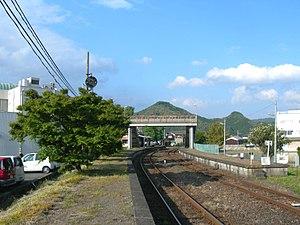
La gare d'Iyo-Miyanoshita est une gare ferroviaire localisée dans la ville d'Uwajima, dans la préfecture d'Ehime au Japon. La gare est exploitée par la JR Shikoku, sur la ligne Yodo. La gare faisait partie de la ville de Mima, mais le 1ᵉʳ août 2005, la ville avec les villes de Tsushima et Yoshida furent intégrées dans l'élargissement de la ville d'Uwajima.